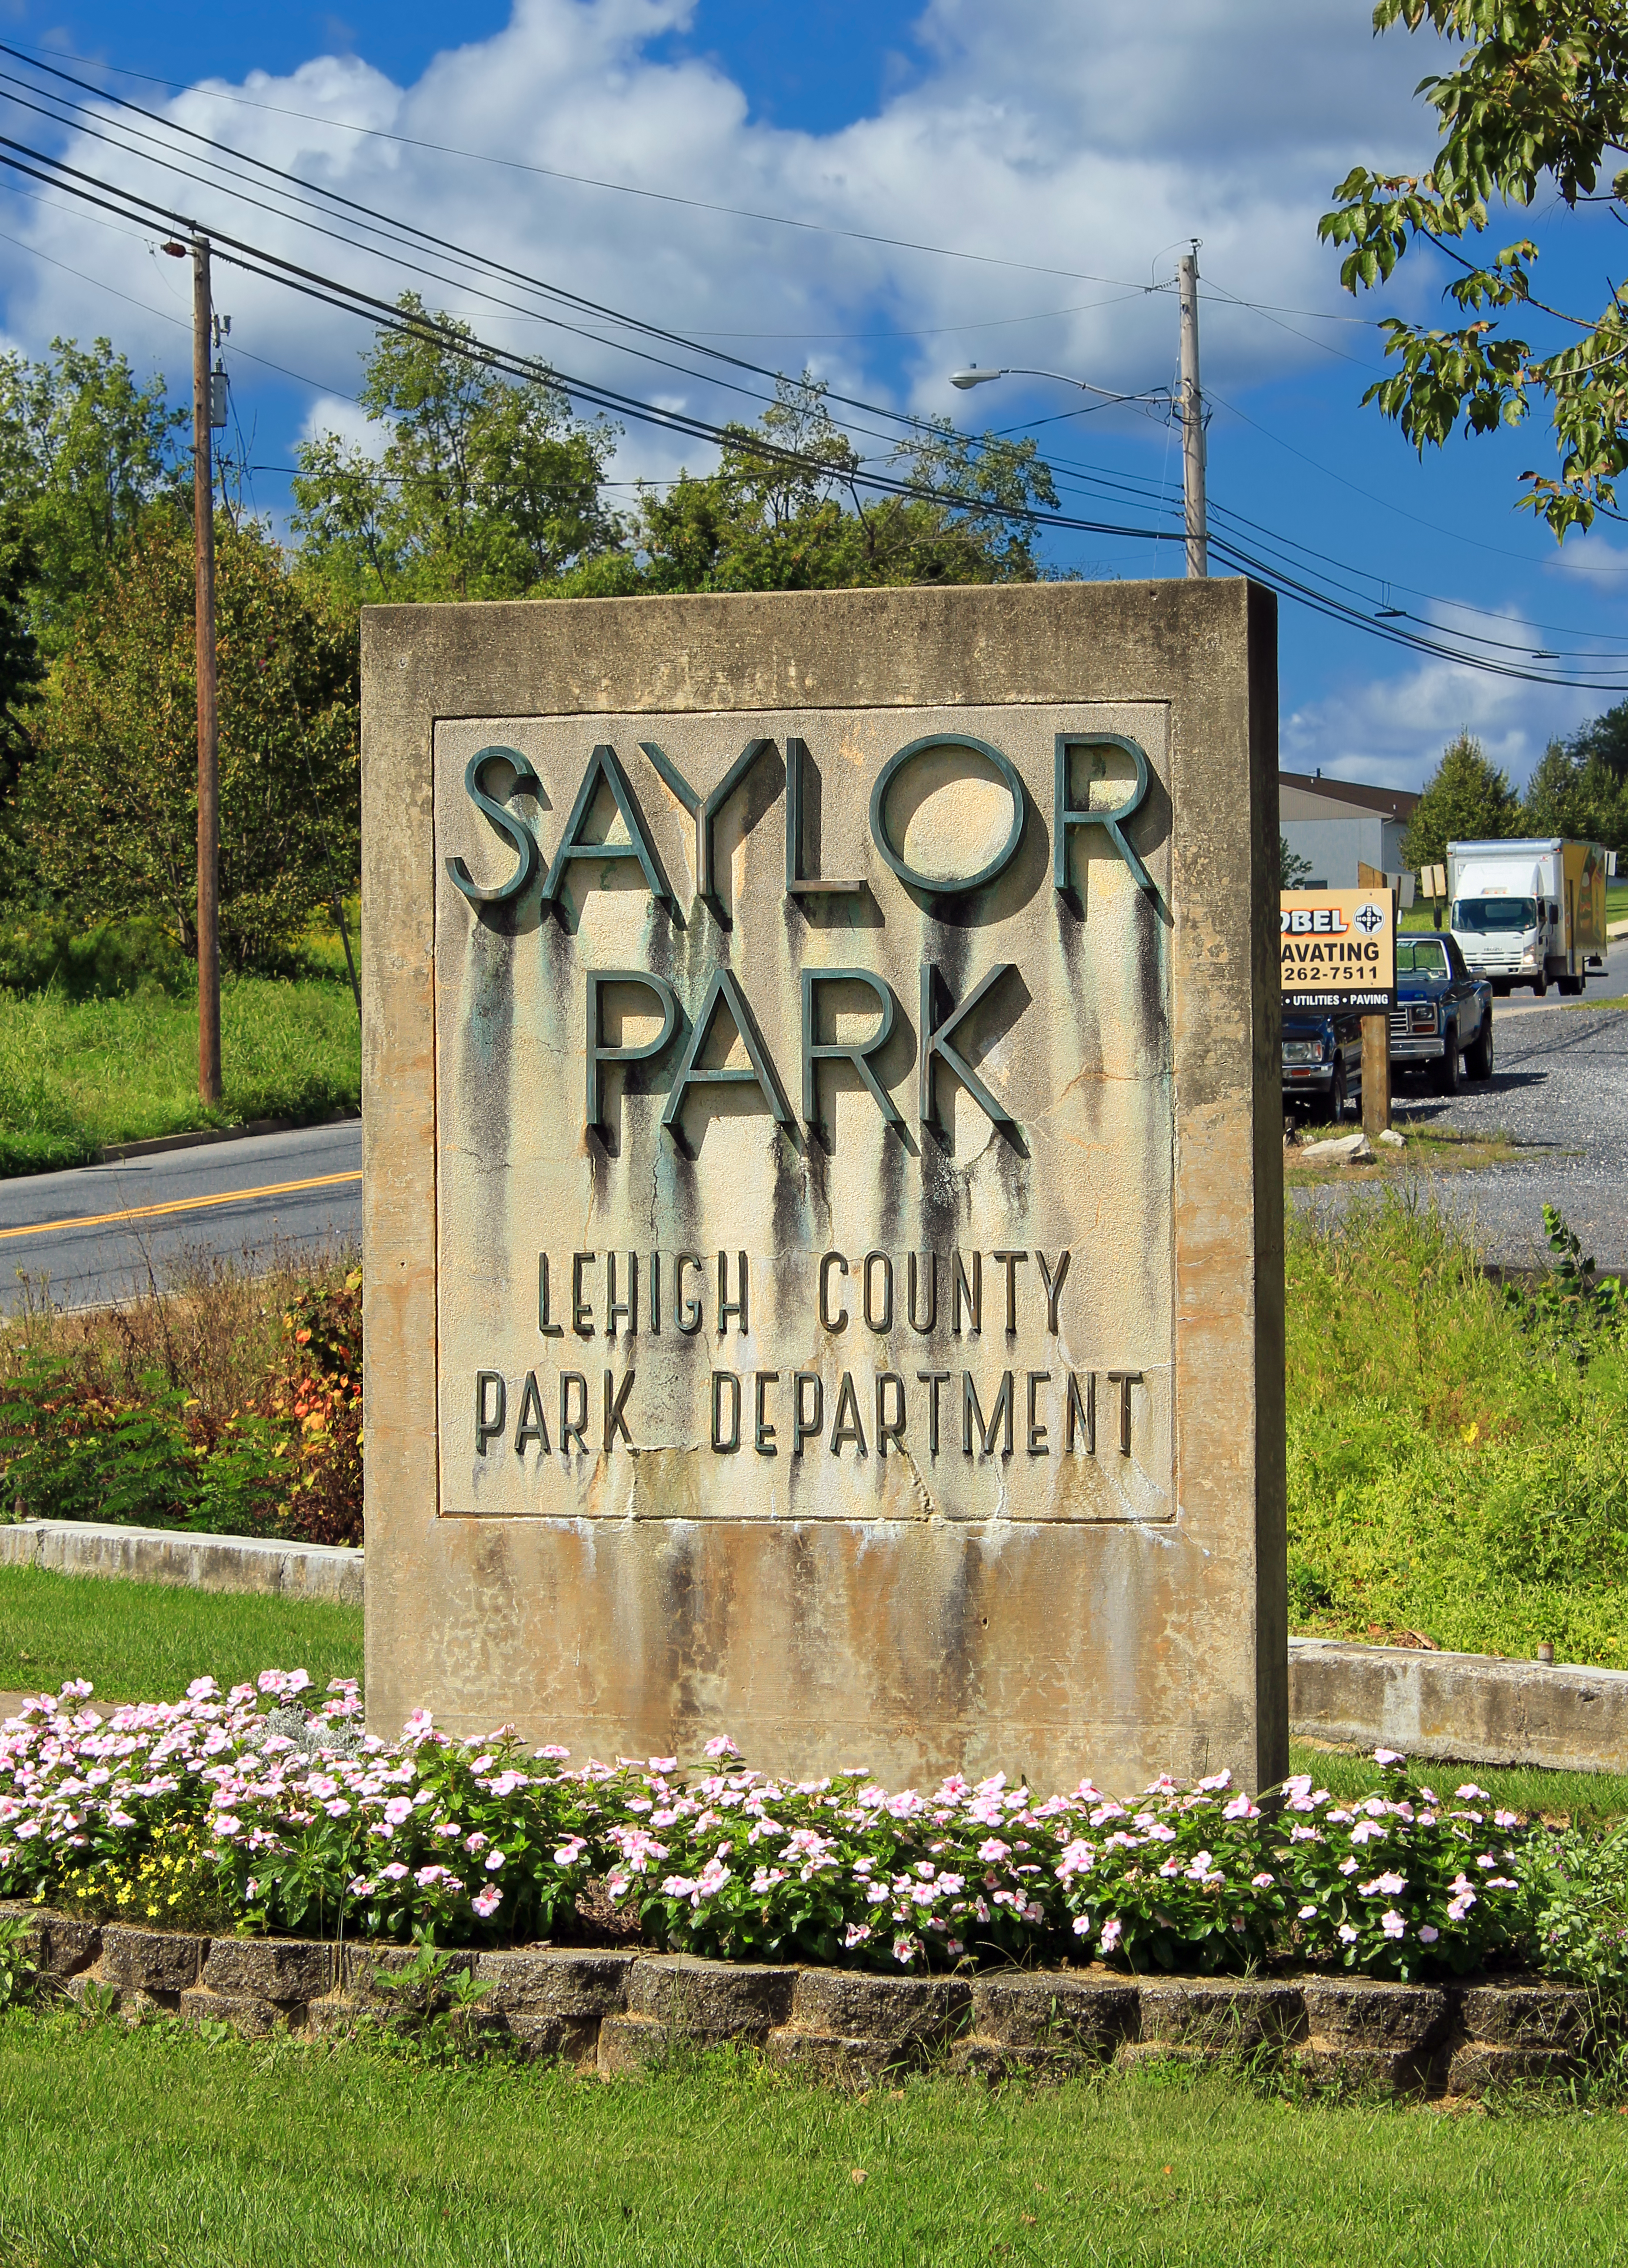
summer, sign, signage, memorial, creativecommons, art, pennsylvania, lehighvalley, lehighcounty, saylorpark